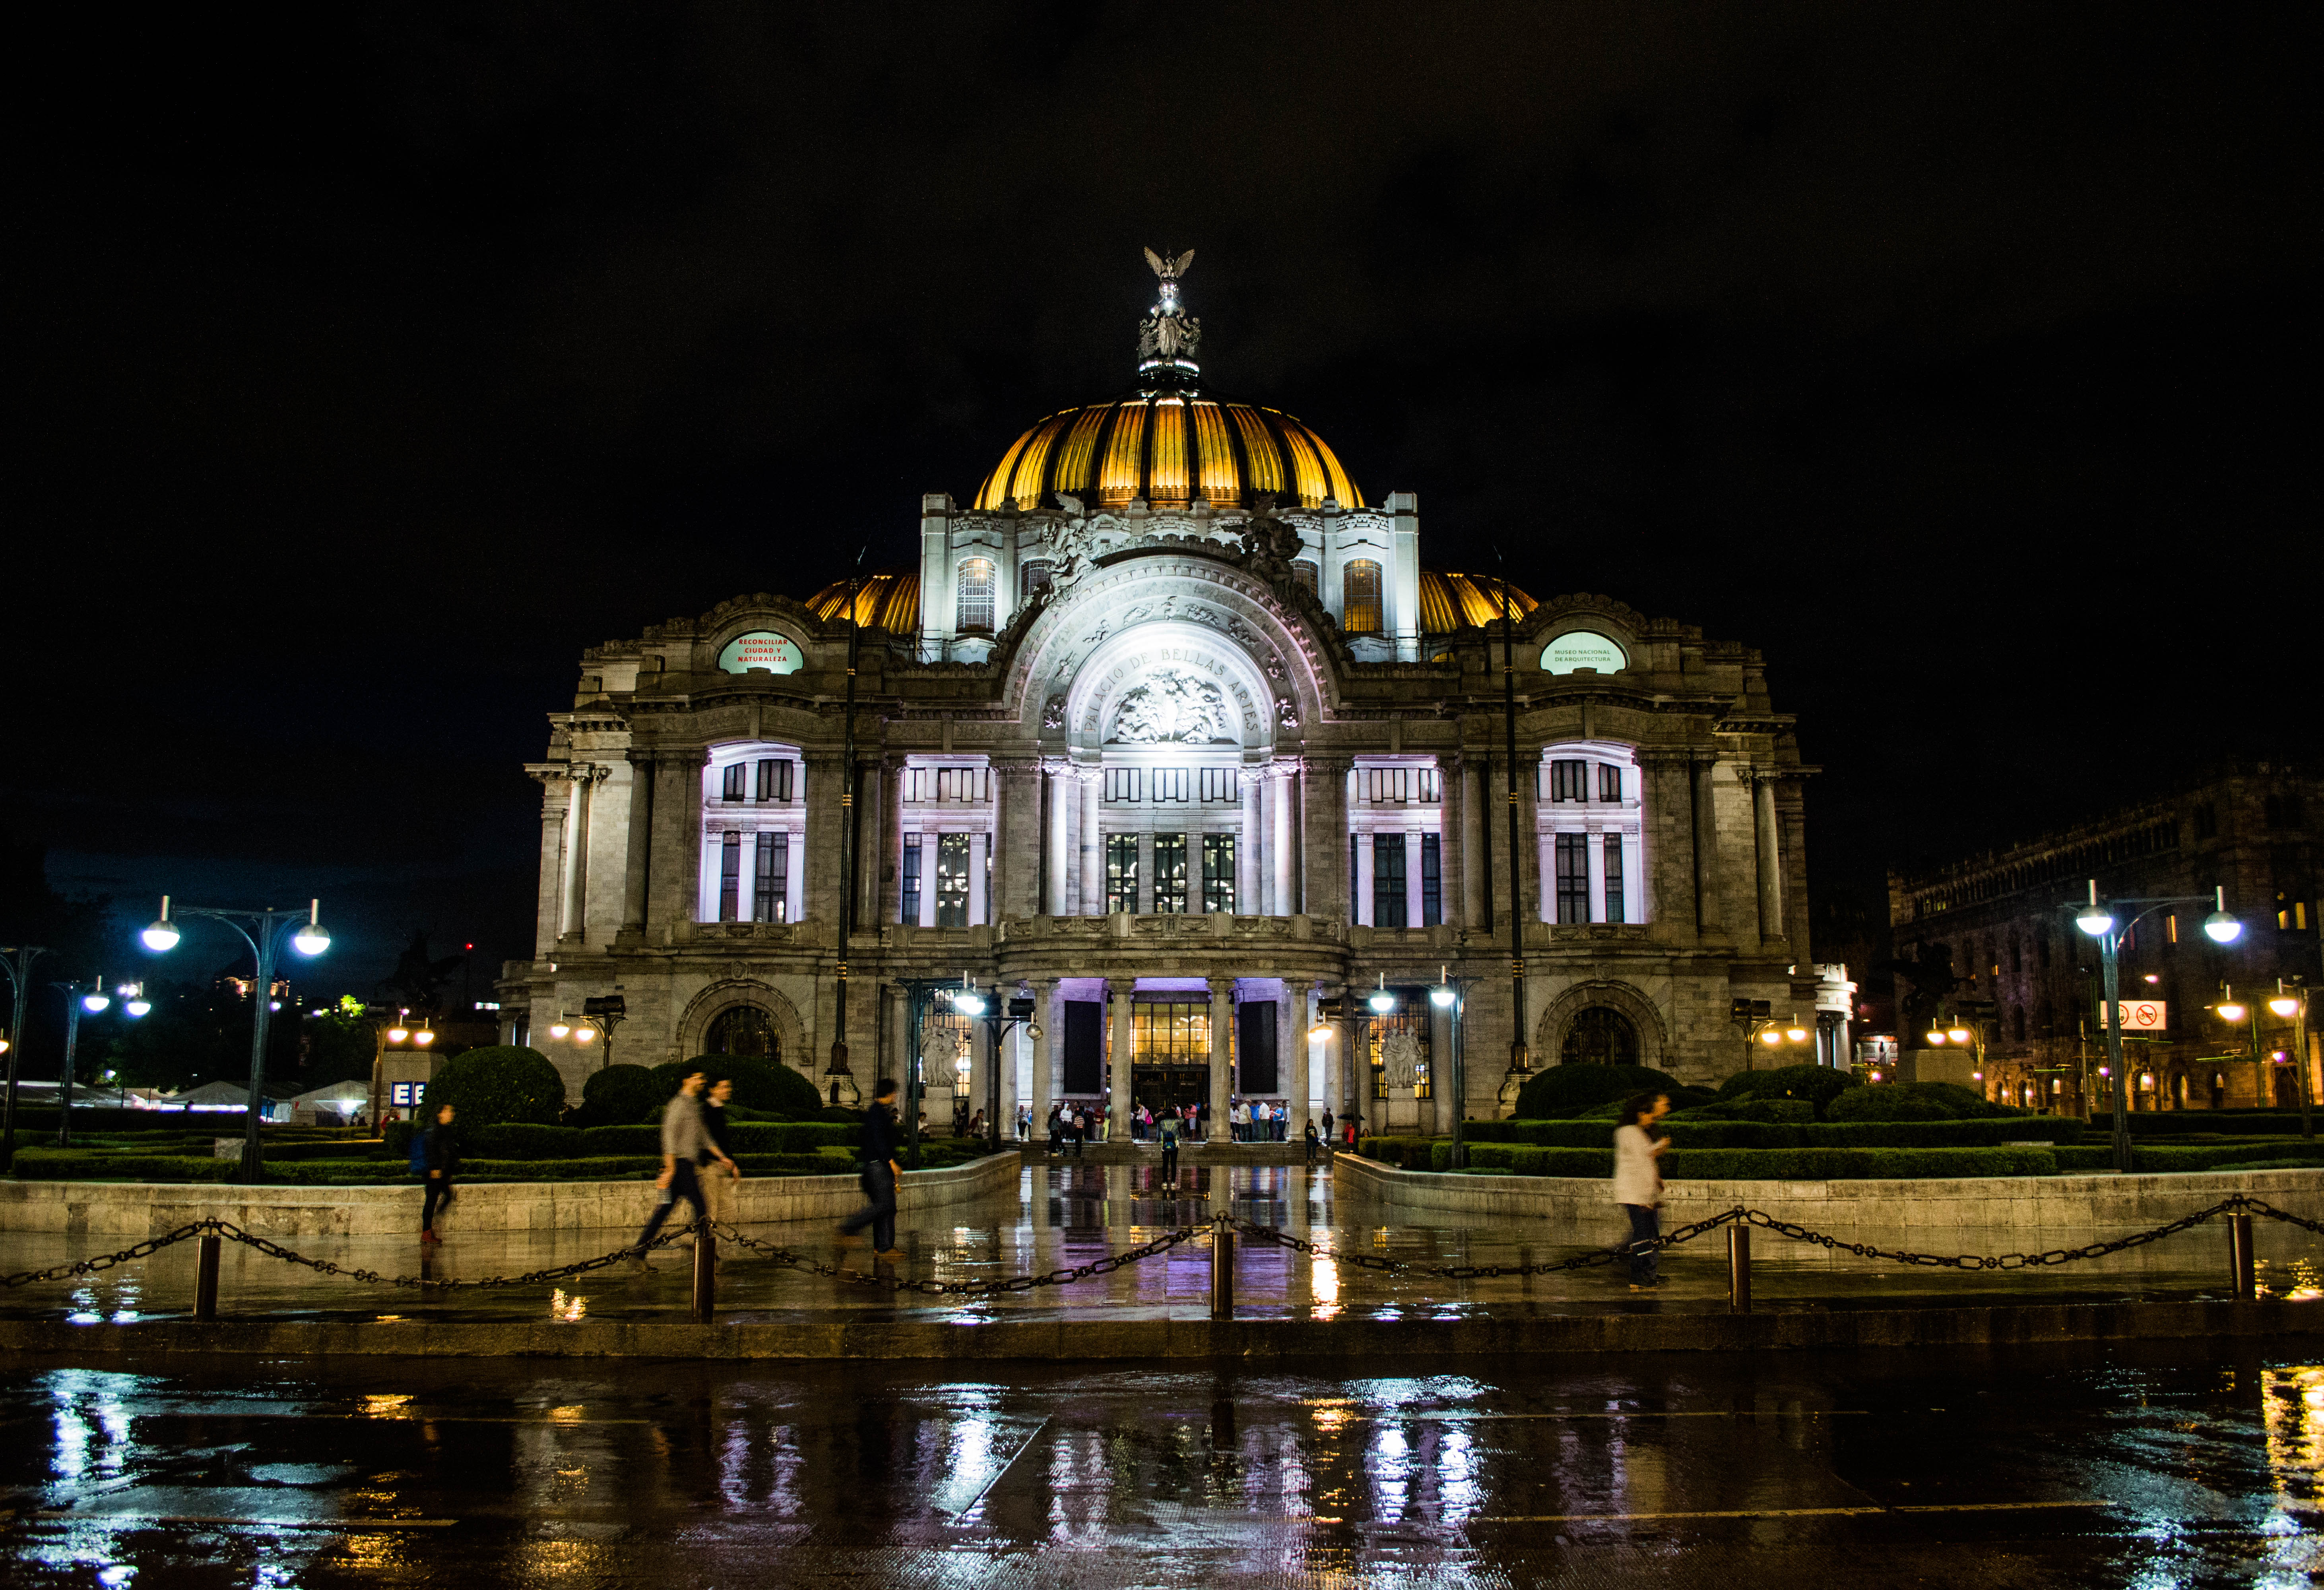
structure, bellas artes, mexico, reflection, night, landmark, tourist attraction, metropolis, water, city, light, architecture, building, lighting, basilica, cityscape, place of worship, sky, evening, cathedral, church, facade, town square, tourism, byzantine architecture